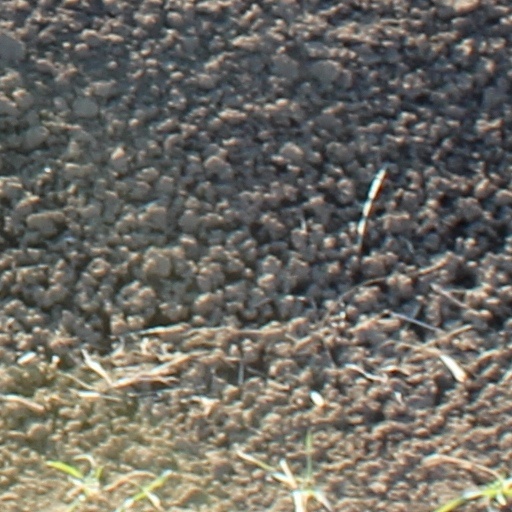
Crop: wheat